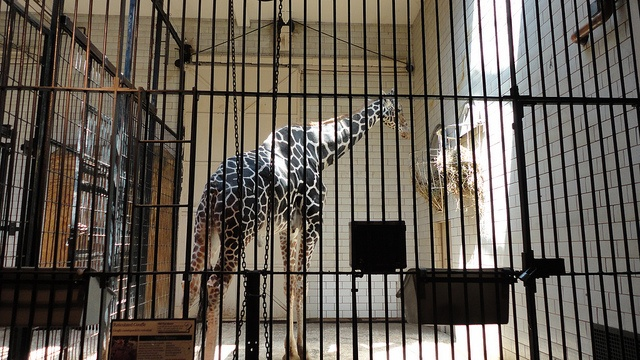
A giraffe standing inside of a jail cell with metal bars.
a giraffe standing in its pen reaching for some food
A giraffe sitting behind a tall fenced in area
A giraffe locked up inside of a jail cell.
A giraffe is locked up in a cell.